Oxley, Victoria

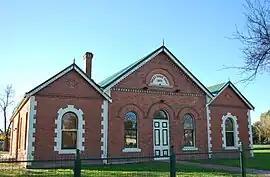
Oxley Shire Hall, built in 1875

Oxley is a town in Victoria, Australia, located on Snow Road, south-east of Wangaratta, in the Rural City of Wangaratta. At the , Oxley had a population of 631.